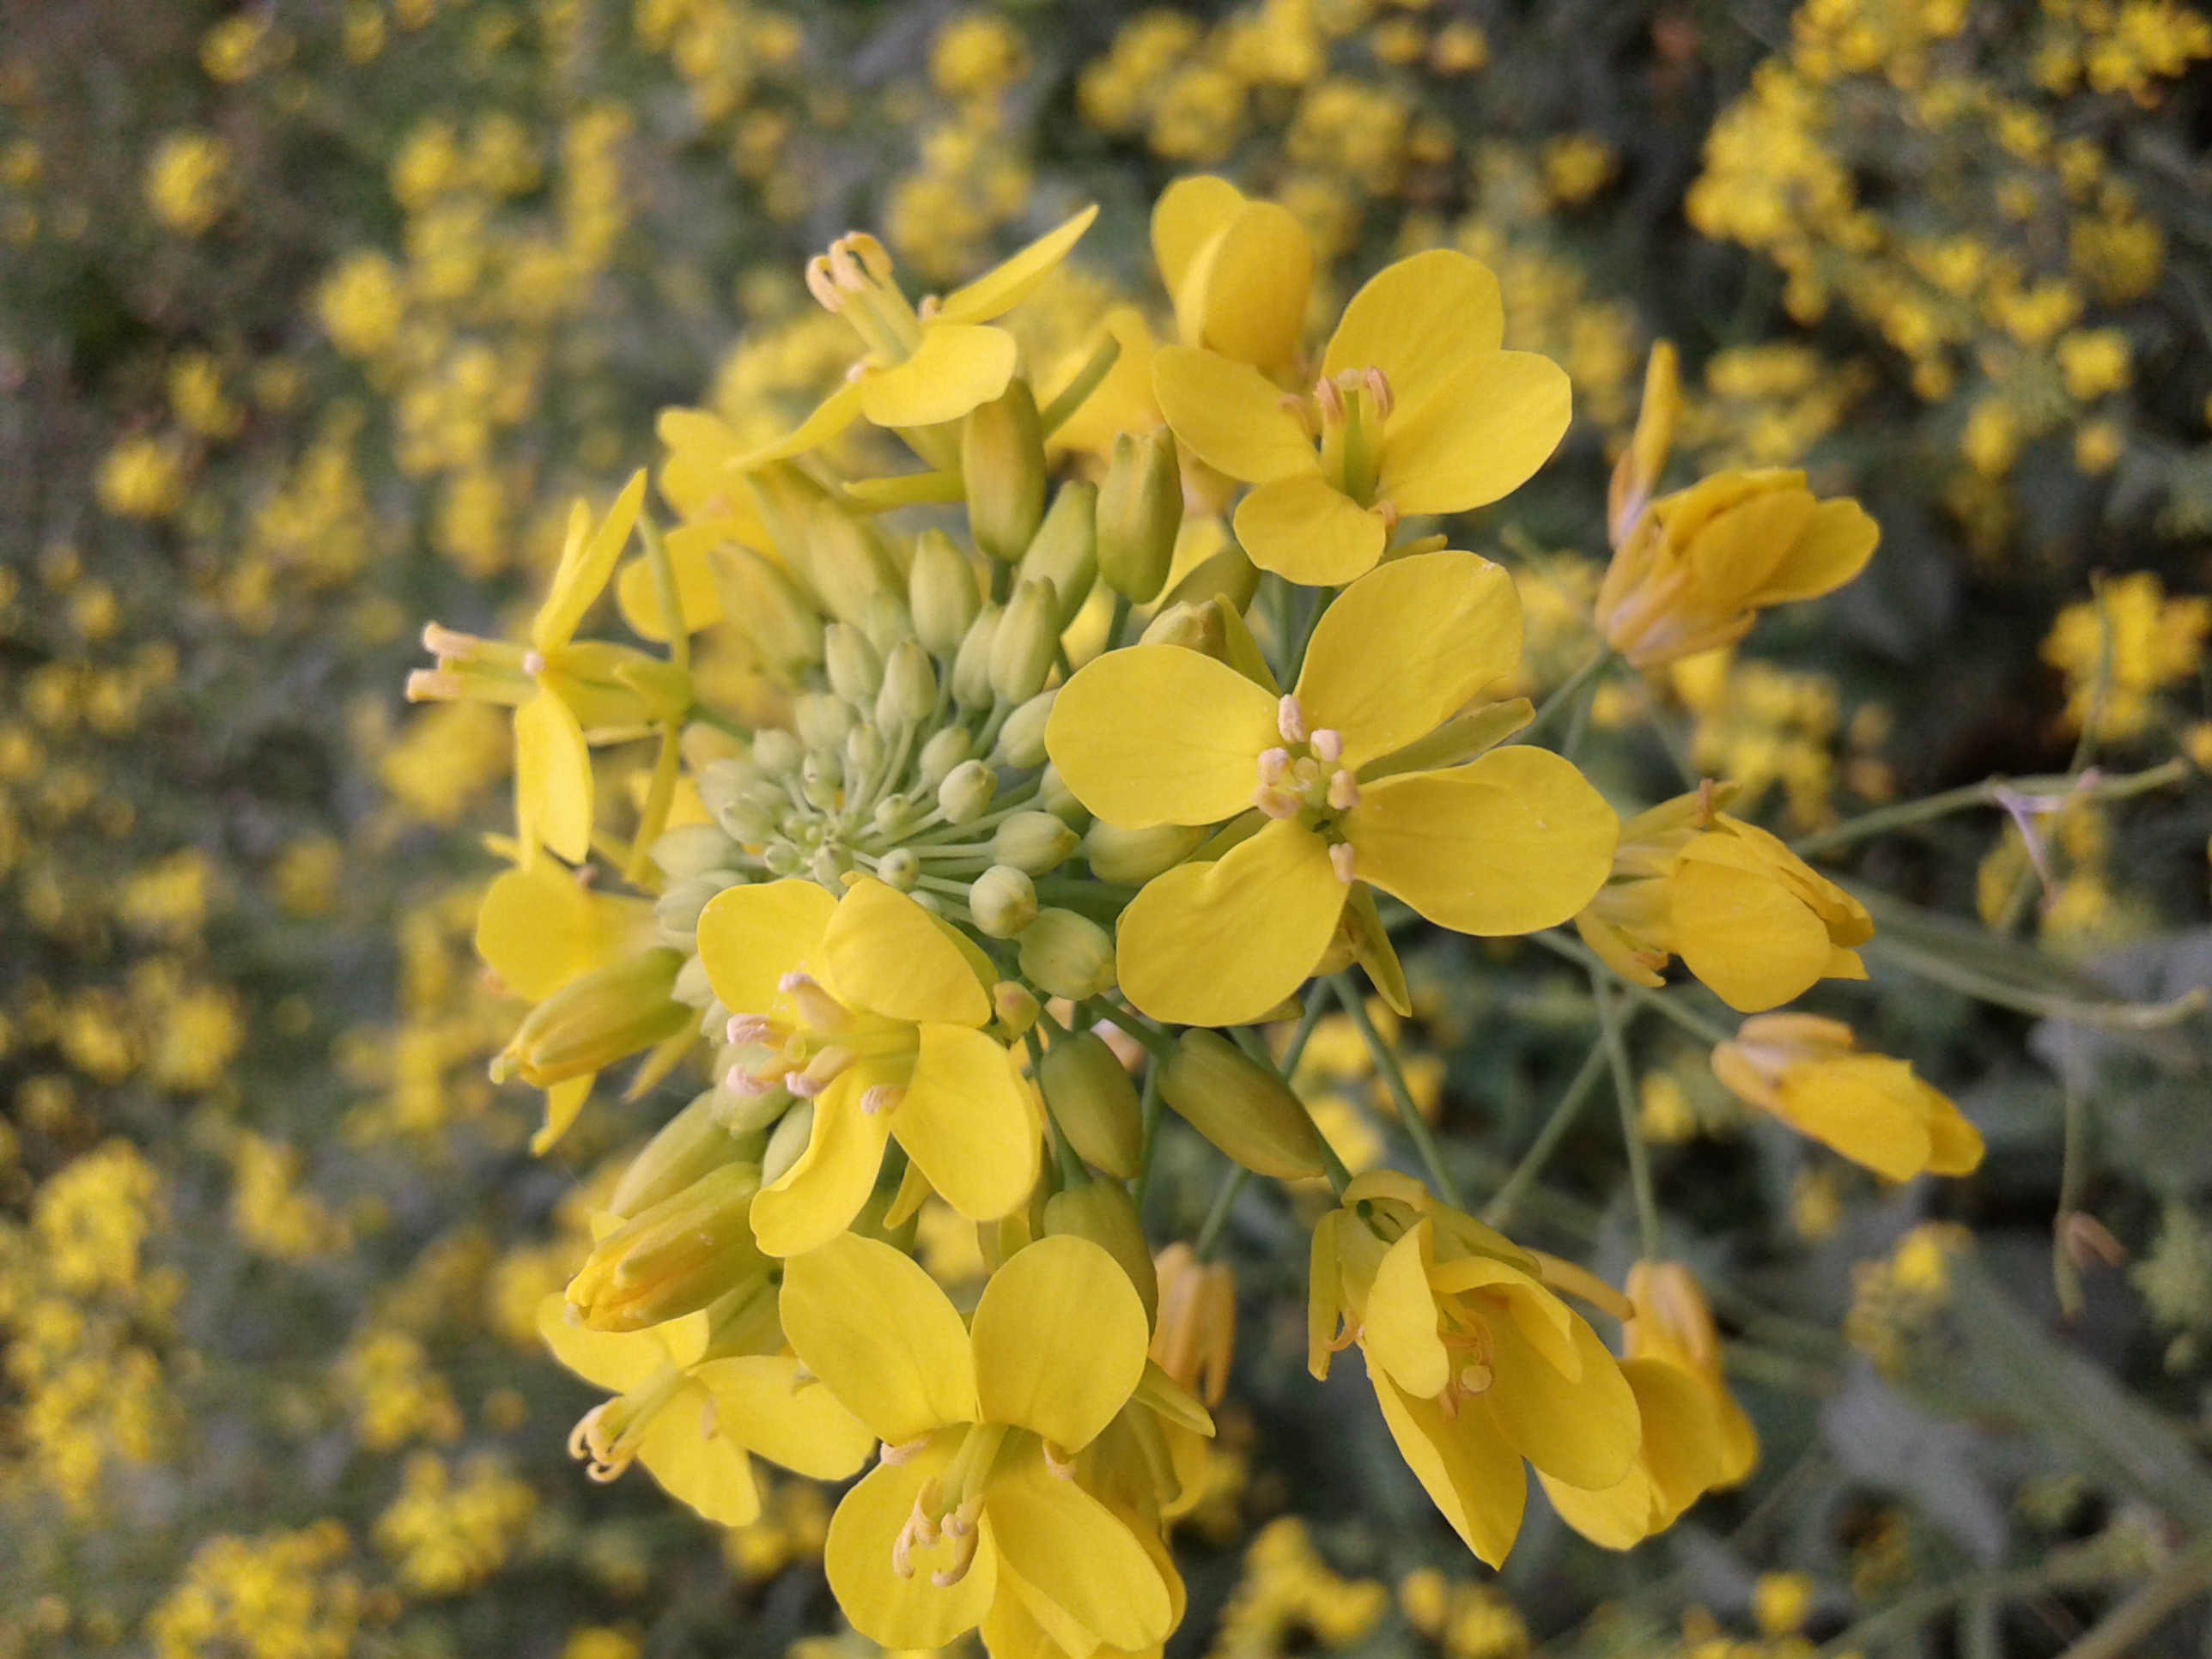
flower, yellow, mustard plant, flora, rapeseed, mustard, brassica rapa, mustard and cabbage family, plant, canola, spring, brassica, flowering plant, brassicales, wildflower, wallflower